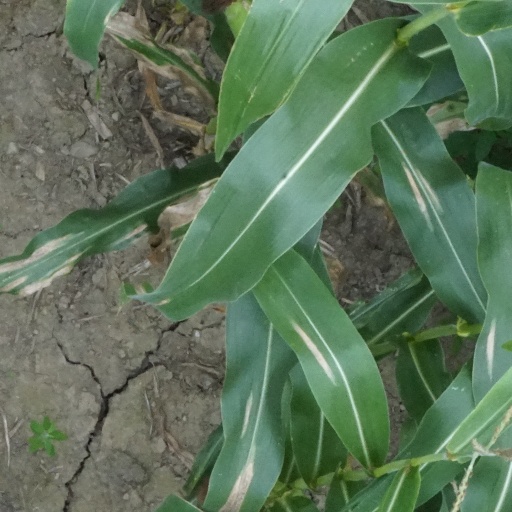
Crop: maize; corn